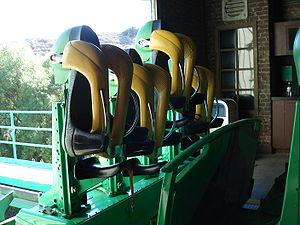
The Riddler's Revenge sont des montagnes russes en position verticale du parc Six Flags Magic Mountain, localisé à Valencia près de Santa Clarita en Californie, banlieue nord de Los Angeles, aux États-Unis.
Bolliger & Mabillard ou B&M est une société de conception et de construction de montagnes russes basée en Suisse, dans la ville de Monthey. Cette société est entrée sur le marché dans les années 1980.
Les montagnes russes se composent de nombreux éléments. Ces éléments peuvent être purement techniques ou avoir comme but d'offrir des sensations aux passagers. Les variations de la voie, composée d'un ensemble de bosses ou de figures, développent la sensation de peur et d'excitation. Ces « éléments de parcours » sont aussi appelés thrill elements.
Les montagnes russes en position verticale, ou montagnes russes debout, est un type de montagnes russes ayant pour caractéristique que leurs passagers sont en position debout, maintenus par un harnais situé au-dessus des épaules, qu'ils ajustent à leur taille au moment de leur installation.